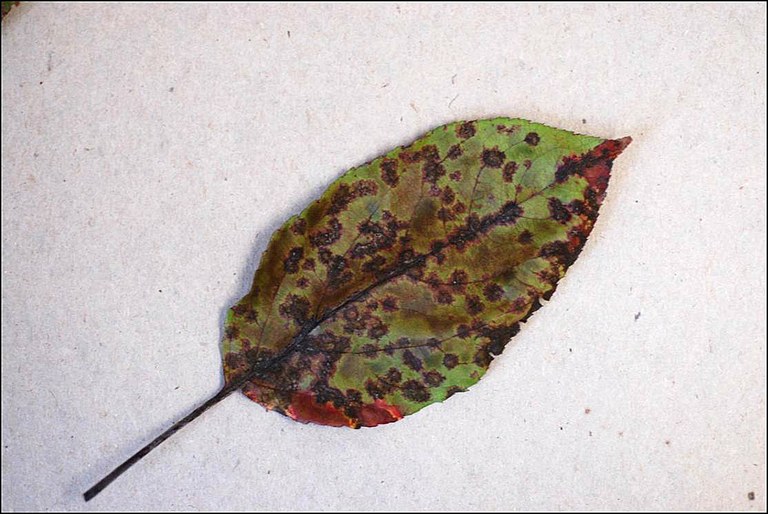
Label: Apple Scab Leaf
Plant: Apple
Condition: scab